Naglalayag

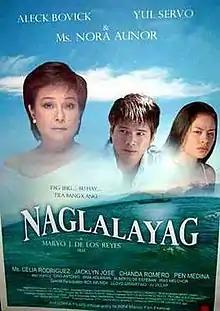
Poster

Naglalayag ("Silent Passage") is a 2004 Filipino movie written by Irma Dimaranan and directed by Maryo J. de los Reyes that tells the story of a May–December affair between a middle-aged judge and a young taxi driver.